University of Notre Dame Australia

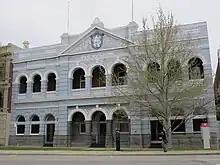
P&O Building, built in 1903, now occupied by the School of Nursing and Midwifery

However, the university was not universally opposed. Peter Tagliaferri, who served as the Mayor of Fremantle from 2001 to 2009, described Fremantle before the university as a "seedy port city where booze barns are the major attraction" with strip clubs, gambling and low perceptions of security. Feelings of nostalgia towards the declining male-dominated, exclusionary pub culture had also been one of the most significant drivers towards conservation movements despite its limited impact on Fremantle's history and culture. There was also contradictory opposition against leaving the historical pubs, hotels, banks and other buildings empty or selling the heritage properties to other private owners or businesses.